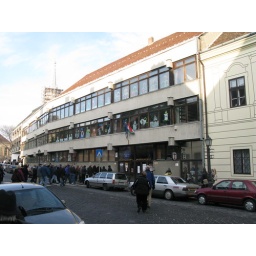
IMG_9310 Children decorate windows of building in Budapest